Mark Hendrick

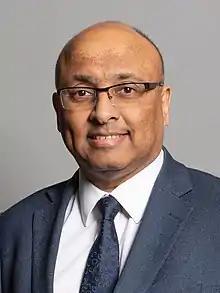
Official portrait, 2020

Sir Mark Phillip Hendrick (born 2 November 1958) is a British Labour and Co-operative politician who has been the Member of Parliament (MP) for Preston since 2000. Hendrick was previously elected to the Lancashire Central constituency as a Member of the European Parliament (MEP) from 1994 to 1999.